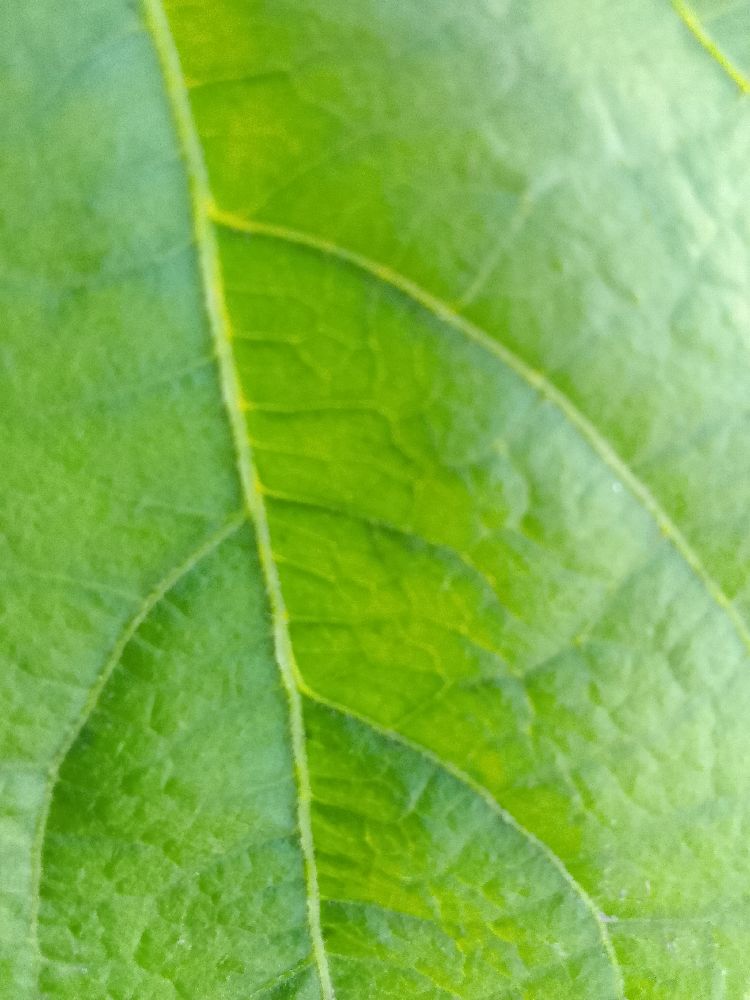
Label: healthy